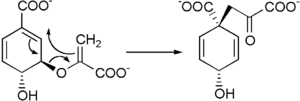
La chorismate mutase est une isomérase qui catalyse la réaction :